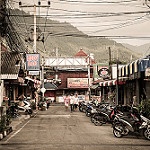
Label: street